Mona (I Need You Baby)

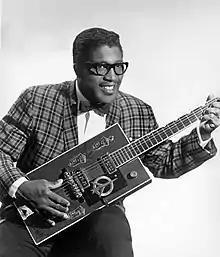
Bo Diddley, 1957

"Mona (I Need You Baby)" is a song written by Ellas McDaniel (Bo Diddley) that appeared as the B-side to his 1957 single "Hey! Bo Diddley". According to Diddley's obituary in "The New York Times", "Mona" was a song of praise he wrote for a 45-year-old exotic dancer who worked at the Flame Show Bar in Detroit. The song also became the template for the Crickets's "Not Fade Away".